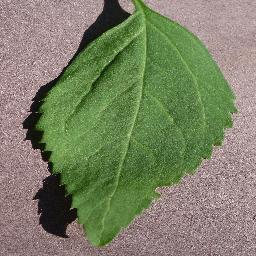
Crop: cherry
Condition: (including_sour)_healthy